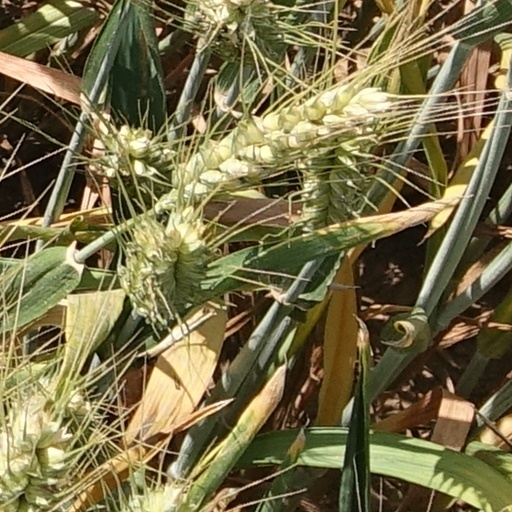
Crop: wheat